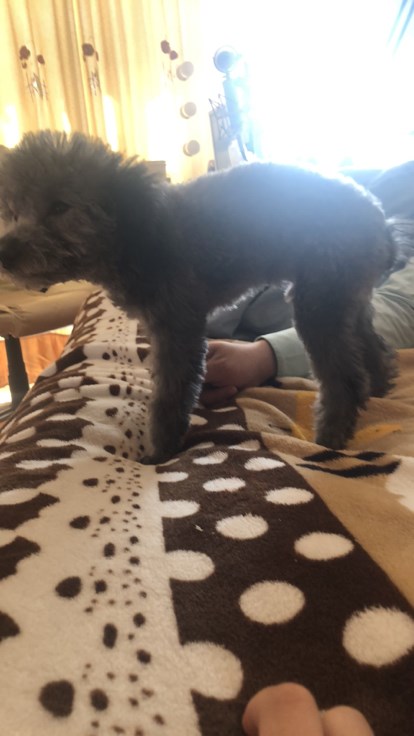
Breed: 7449-n000128-teddy